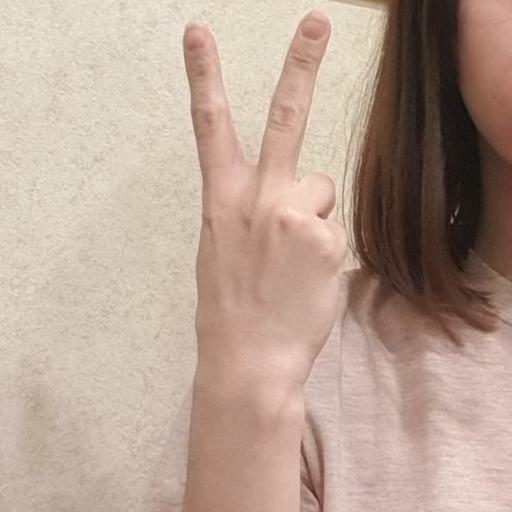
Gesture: peace_inverted